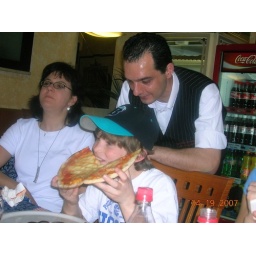
jake eating pizza with waiter at a resturant in italy